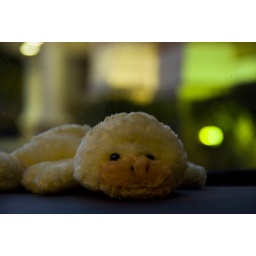
While sitting in the car and waiting. I was bored and had my camera.....